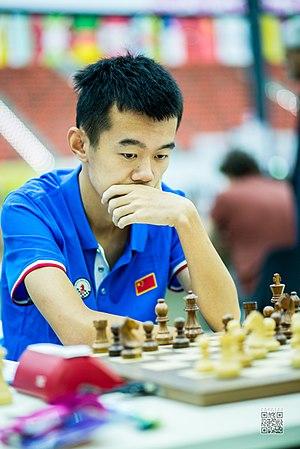
Ding Liren est un joueur d'échecs chinois né le 24 octobre 1992 à Wenzhou. Ding a le titre de grand maître international de la Fédération internationale des échecs depuis octobre 2009.